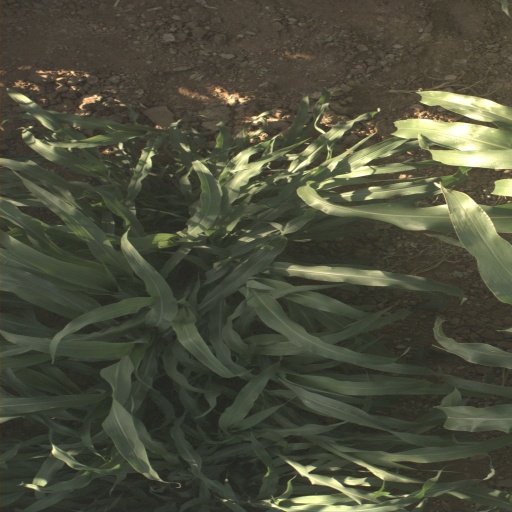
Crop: sorghum